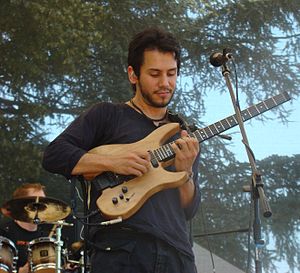
Death / Historie / Musikalsk ændring: Spiritual Healing og Human (1989-1992)
Schuldiner hyrede guitaristen Paul Masvidal som bidrog på Human-albummet
"Death var et amerikansk dødsmetal-band, som blev dannet i 1983 under navnet Mantas af Chuck Schuldiner, Kam Lee, og Rick Rozz i Orlando, Florida. Death er til dato anset som et af de mest indflydelsesrige dødsmetal-bands, hvilket har givet gruppens eneste faste medlem Chuck Schuldiner tilnavnet ""dødsmetallens fader"".